Queen Kwong

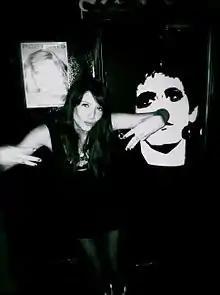
Carré Kwong Callaway, aka Queen Kwong, in London

Queen Kwong is an American indie rock band founded in Los Angeles, California. The band was founded by multi-instrumentalist Carré Kwong Callaway, the band's sole singer and songwriter who was discovered at age 17 by Trent Reznor of Nine Inch Nails.